Marcian

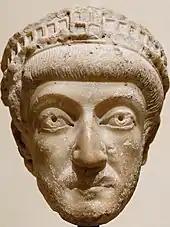
Emperor Theodosius II

The Eastern Roman Empire was plagued by external threats during the reign of Theodosius II. In 429, the Vandals, led by Gaiseric, began to conquer Roman Africa. Theodosius immediately organized a response, sending Aspar and three other commanders to attempt to repel them in the summer of 431. To the north, the Huns, who had customarily attacked the empire whenever its armies were preoccupied, withdrawing as those forces returned, sent ambassadors to Theodosius in 431, demanding tribute. He agreed to their demand to pay of gold each year. In 434, the Eastern Roman armies were still campaigning against the Vandals in Africa, having faced initial defeats and the withdrawal of many of the Western Roman soldiers. In the face of Eastern Roman weakness, the Huns doubled their demand, asking for of gold per year, which Theodosius agreed to. The threat the Huns posed to his weakly protected empire was enough that Theodosius recalled many of his forces from Africa. With large numbers of the Eastern Roman armies home, and Attila, who had just taken power in the Hunnic Confederation, busy campaigning to the north, Theodosius refused to pay the tribute and continued to refuse to until 439.